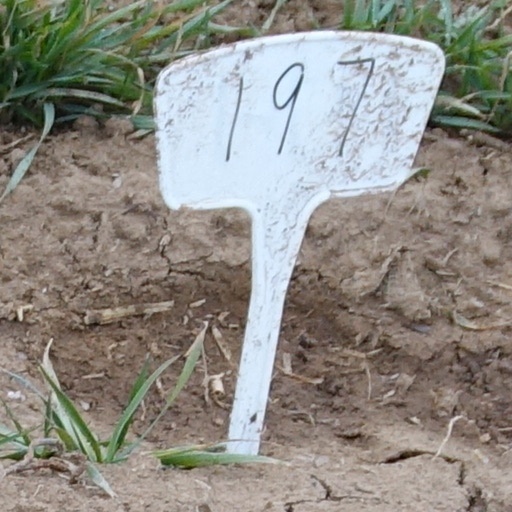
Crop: wheat